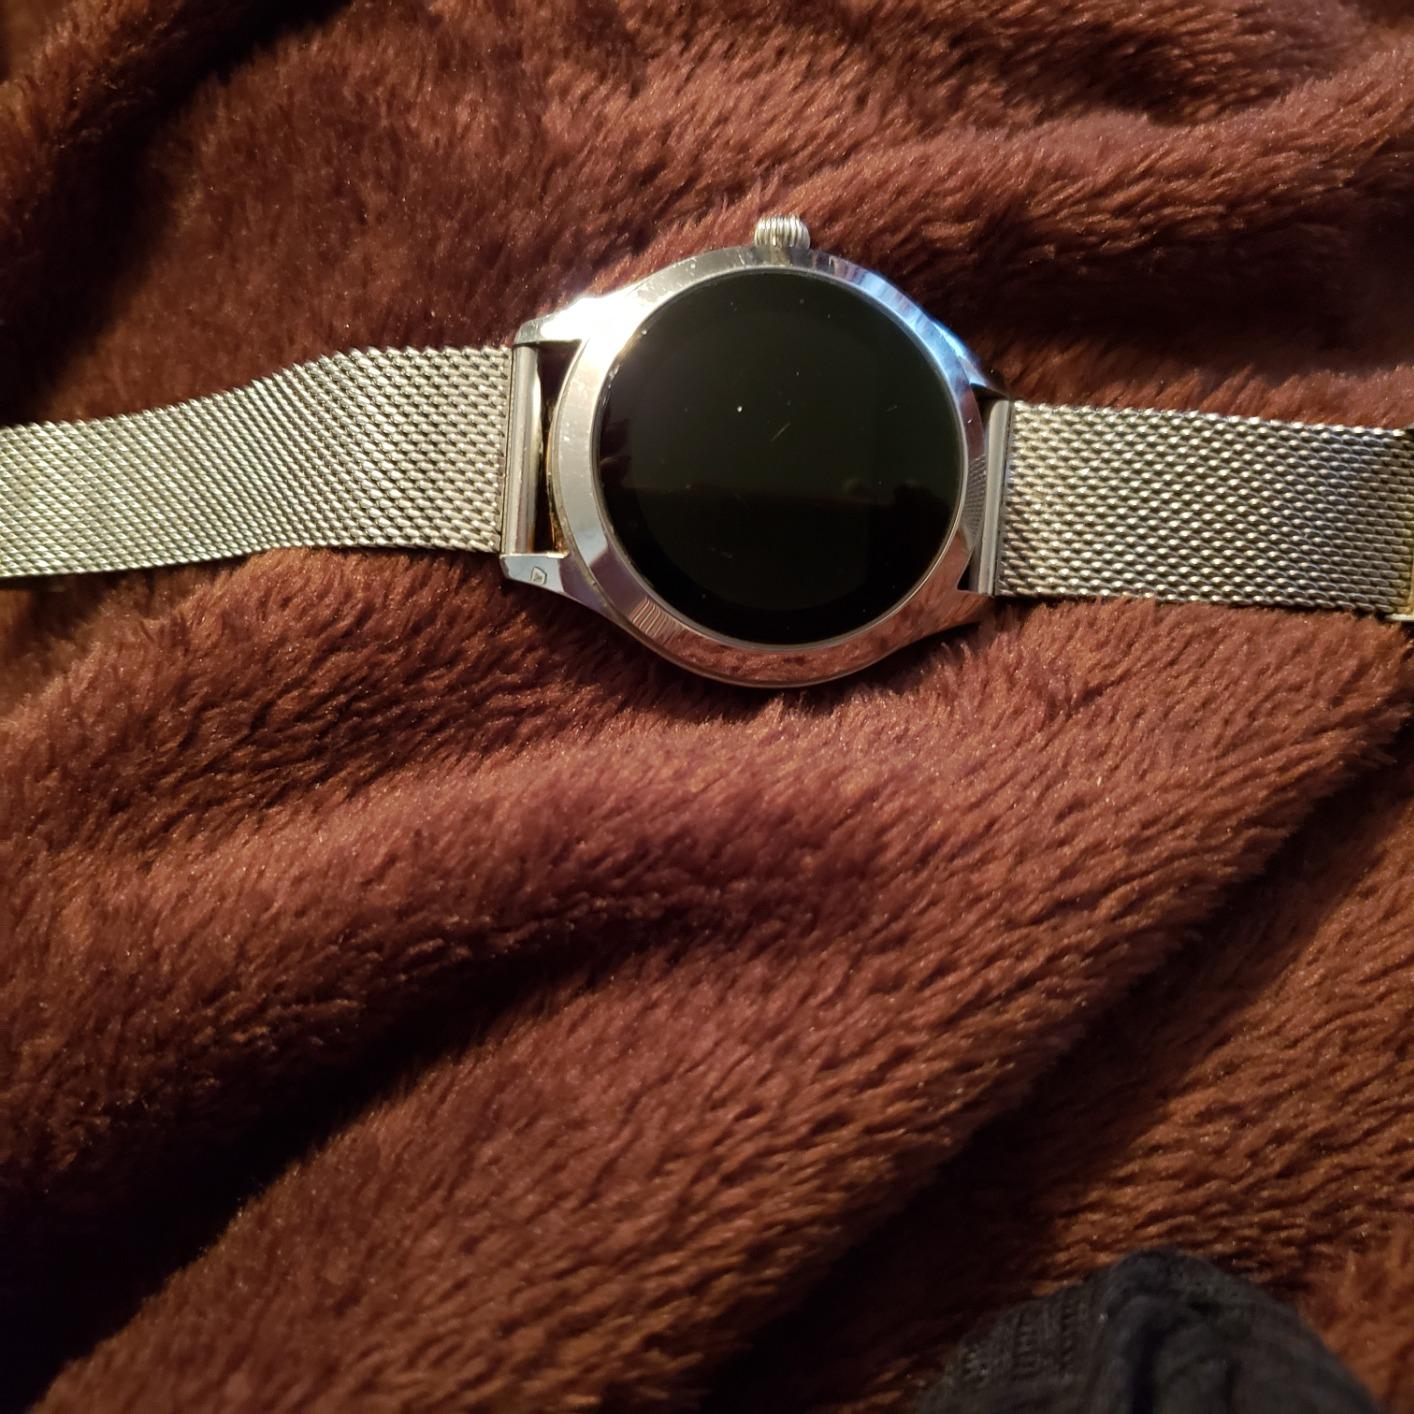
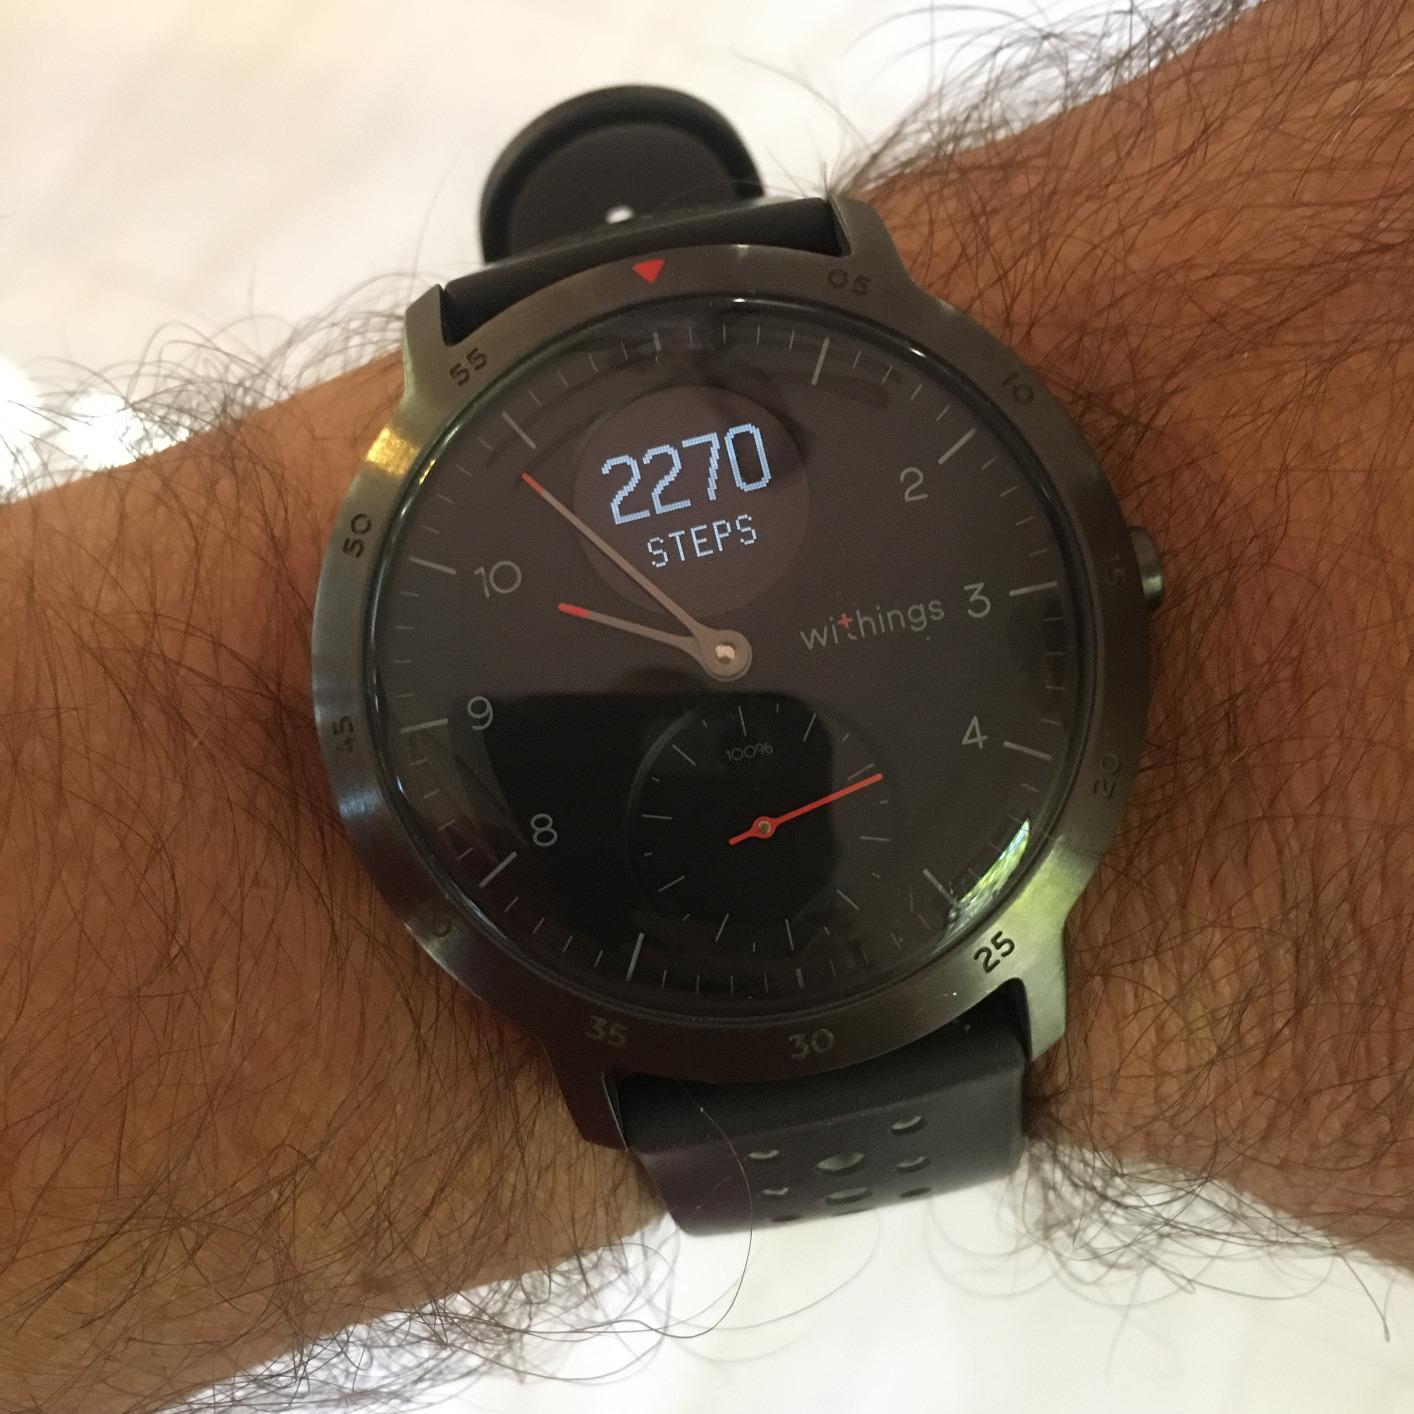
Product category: smartwatch
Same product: no